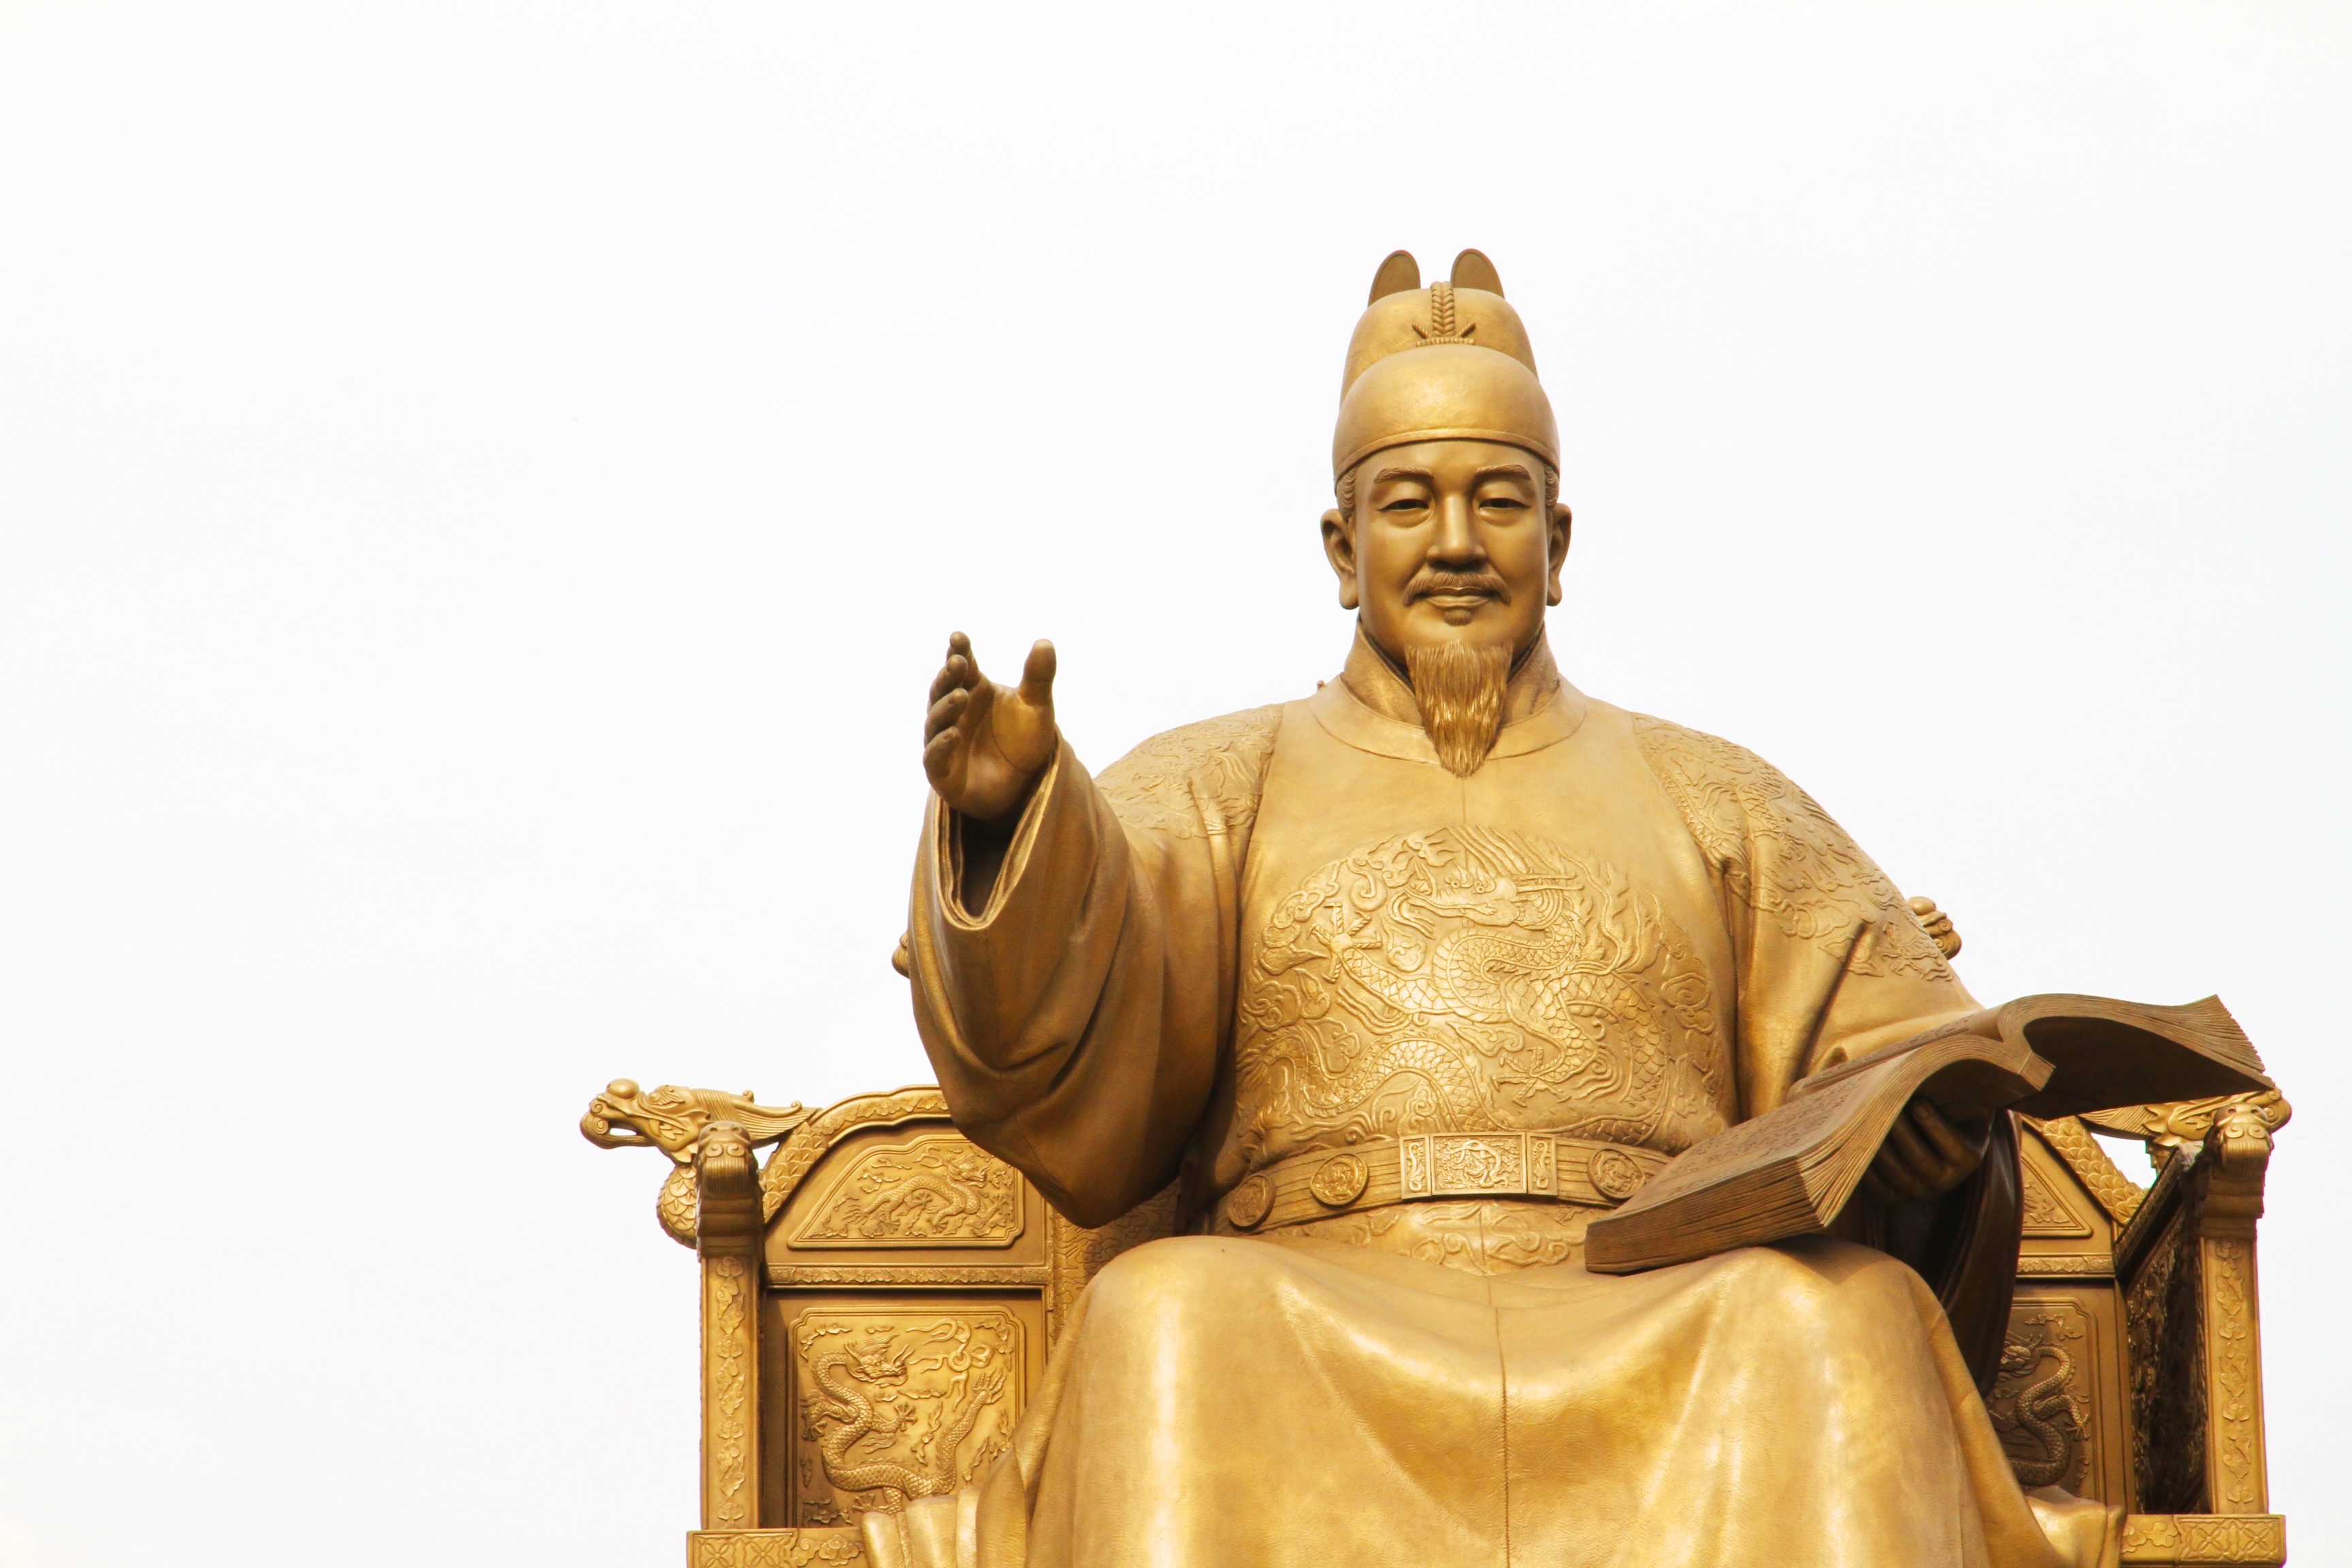
monument, statue, sculpture, art, temple, carving, human positions